Foibe massacres

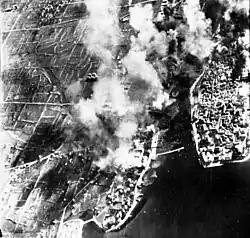
Bombing of Zadar in World War II by the Allies (1944): from these events began the exodus of the Dalmatian Italians from the city.

At the end of World War I, the Austrian Empire disintegrated, and Dalmatia was again split between the Kingdom of Serbs, Croats and Slovenes (later the Kingdom of Yugoslavia) which controlled most of it, and the Kingdom of Italy which held small portions of northern Dalmatia around Zadar and the islands of Cres, Lošinj, and Lastovo. Italy entered World War I in a territorial gamble, mostly to gain Dalmatia. But Italy got only a small part of its pretensions, so Dalmatia mostly stayed Yugoslav.